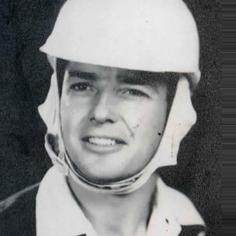
Age: 25